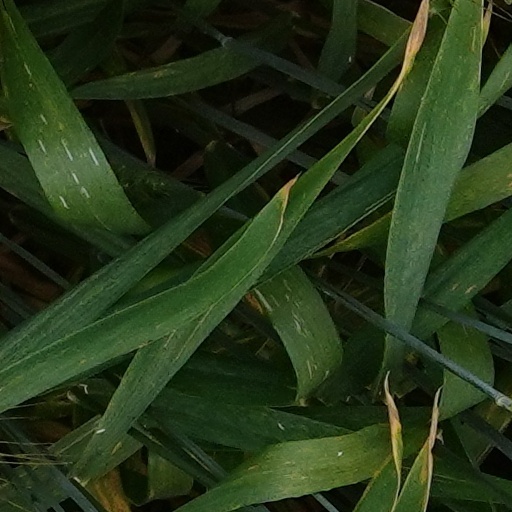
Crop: wheat